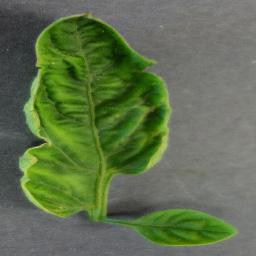
Label: Tomato___Tomato_Yellow_Leaf_Curl_Virus